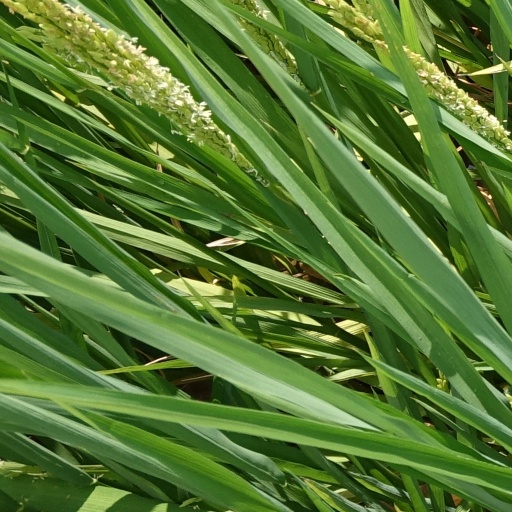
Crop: rice